Radio Aire

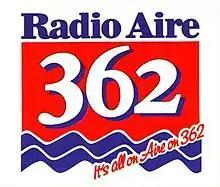
Radio Aire's original logo

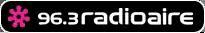
Radio Aire logo used from 2008 to 2015.

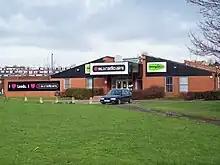
Radio Aire's studios, shared with Greatest Hits West Yorkshire in Burley, Leeds

Radio Aire was launched at 6am on 1 September 1981 by breakfast presenter Graham Thornton – the first song played on air was "Pilot of the Airwaves" by Charlie Dore. The station's first news bulletin was read by Christa Ackroyd and in November 1982, she became the UK's first female radio news editor.